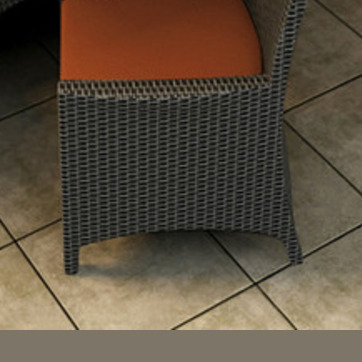
Material: other